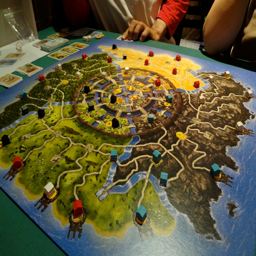
the map featuring types of terrain with playing settlements on it